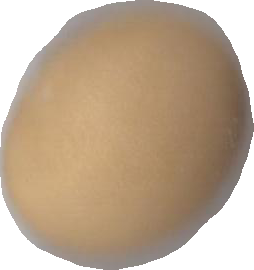
Variety: Dega